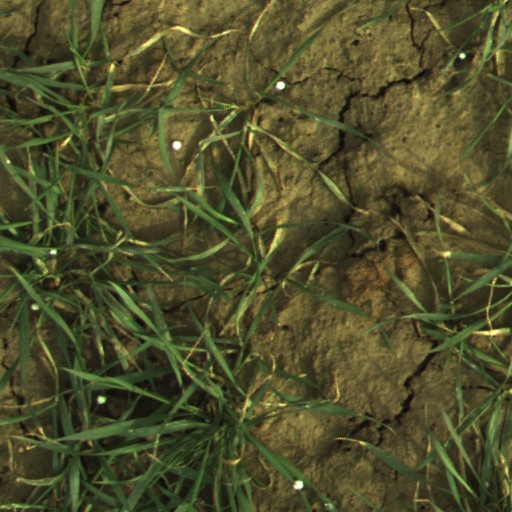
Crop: wheat